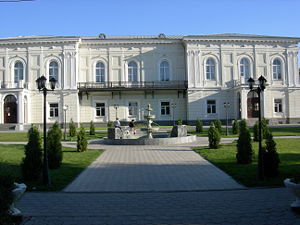
Novotjerkassk / Galleri
Novotjerkassk er en by i Rostov oblast i Sydlige føderale distrikt i Den Russiske Føderation. Byen ligger omkring 45 km nordøst for Rostov ved Don og har 168.766 indbyggere.